French West Africa

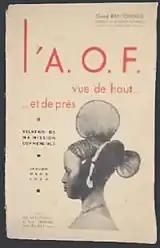
"Afrique occidentale française" Commercial Relations Report, showing the profile of a Fula woman, January–March 1938

French West Africa was a federation of eight French colonial territories in West Africa: Mauritania, Senegal, French Sudan (now Mali), French Guinea (now Guinea), Ivory Coast, Upper Volta (now Burkina Faso), Dahomey (now Benin) and Niger. The federation existed from 1895 until 1958. Its capital was Saint-Louis in Senegal until 1902, and then Dakar until the federation's collapse in 1960.